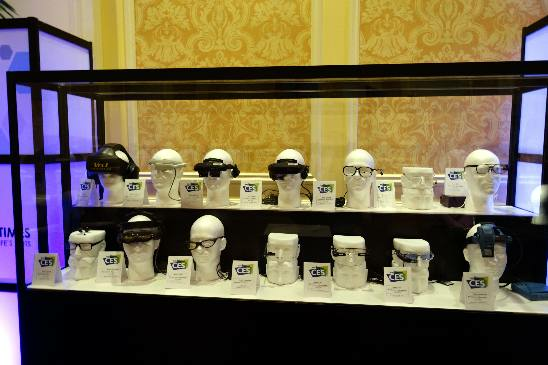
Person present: No